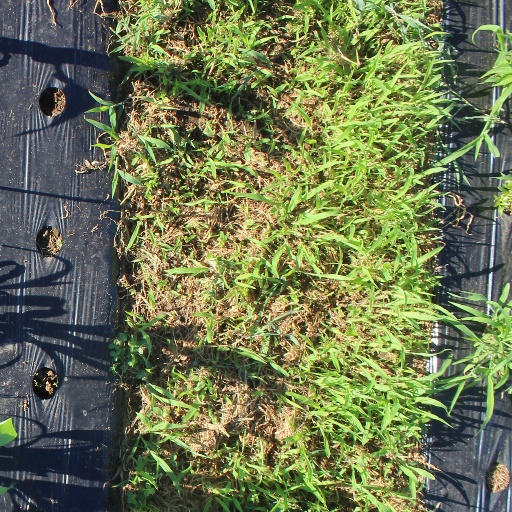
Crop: sorghum